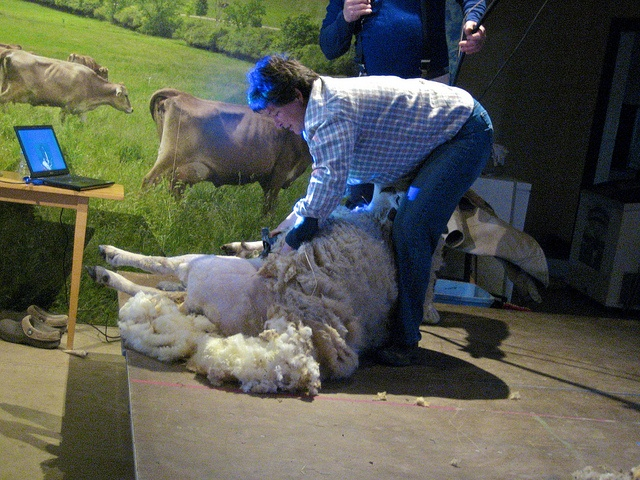
A person that is shaving in animal on the ground.
A woman sheering a sheep inside a building.
Woman shearing a sheep on a stage.
A woman is appearing to be shaving off the fur of a sheep
A woman is shearing a sheep of all it's wool.